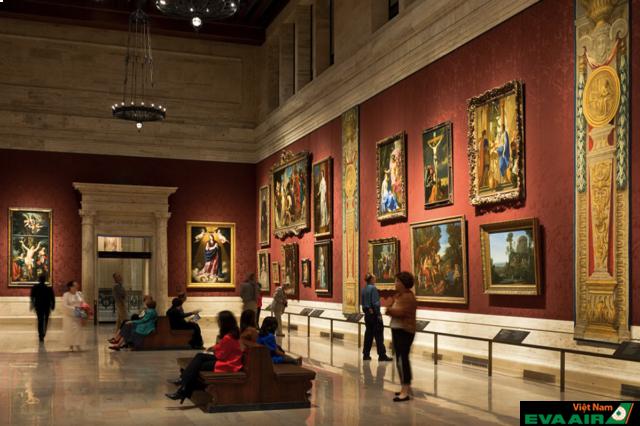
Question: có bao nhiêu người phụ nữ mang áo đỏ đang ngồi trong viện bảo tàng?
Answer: có một người phụ nữ mang áo đỏ đang ngồi trong viện bảo tàng